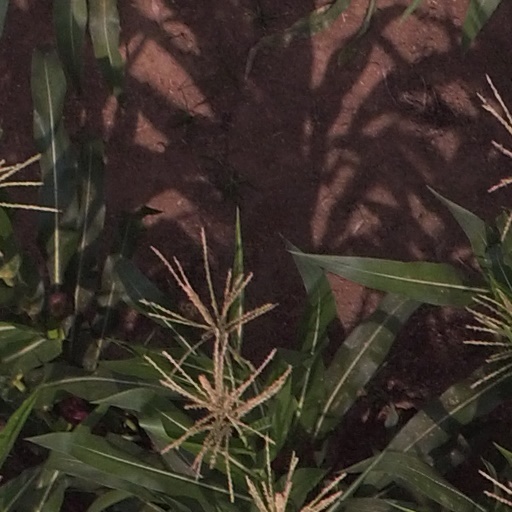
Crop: maize; corn